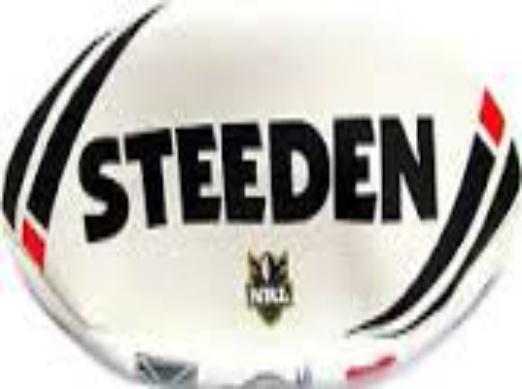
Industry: Sports